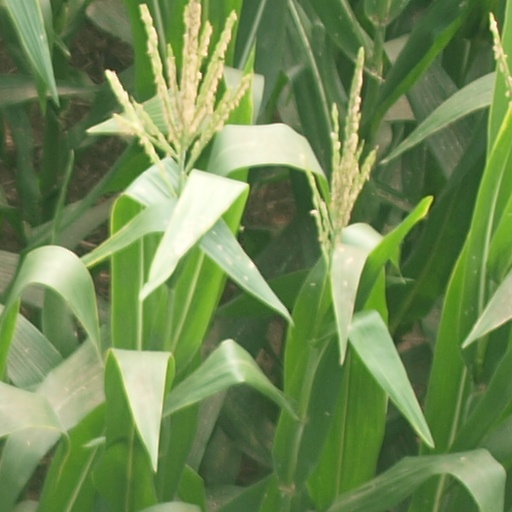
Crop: maize; corn